Saturn Atmospheric Entry Probe

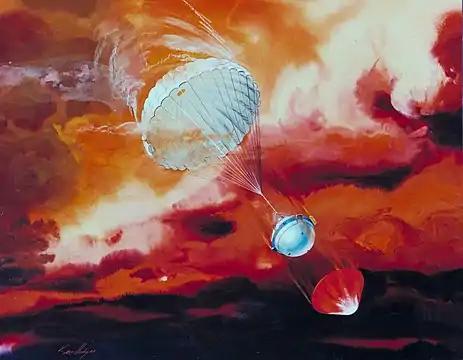
For comparison, artwork for Galileo Probe which penetrated Jupiter's atmosphere in the 1990s

The Saturn Atmospheric Entry Probe is a mission concept study for a robotic spacecraft to deliver a single probe into Saturn to study its atmosphere. The concept study was done to support the NASA 2010 Planetary Science Decadal Survey